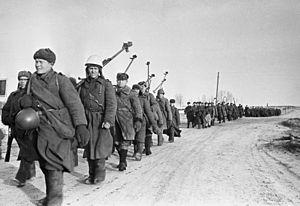
Russie: «Soldats de la bataillon anti-chars». La Grande Guerre patriotique de 1941-1945. Front occidental. Les combattants des chasseurs du bataillon anti-chars sur le chemin de Viazma après avoir combattu pour Rjev. Russie, région de Tver
La bataille de Rjev fut une opération stratégique russe conduite durant la contre offensive soviétique de 1942 pour protéger Moscou.